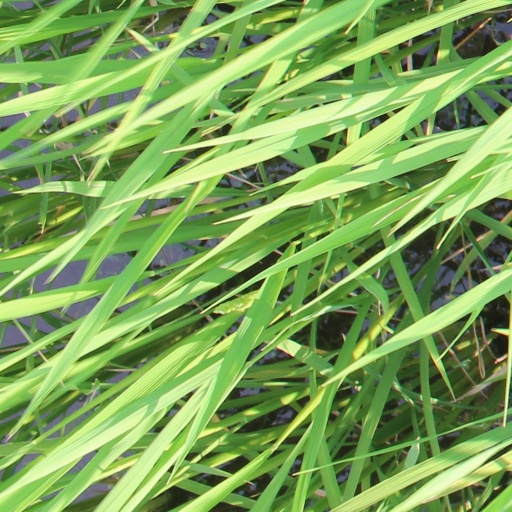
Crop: rice